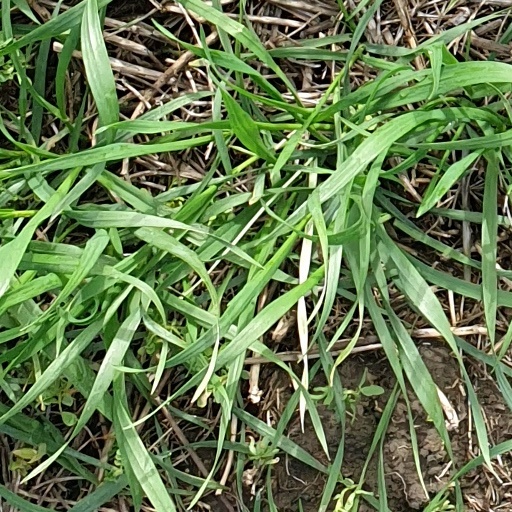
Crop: wheat